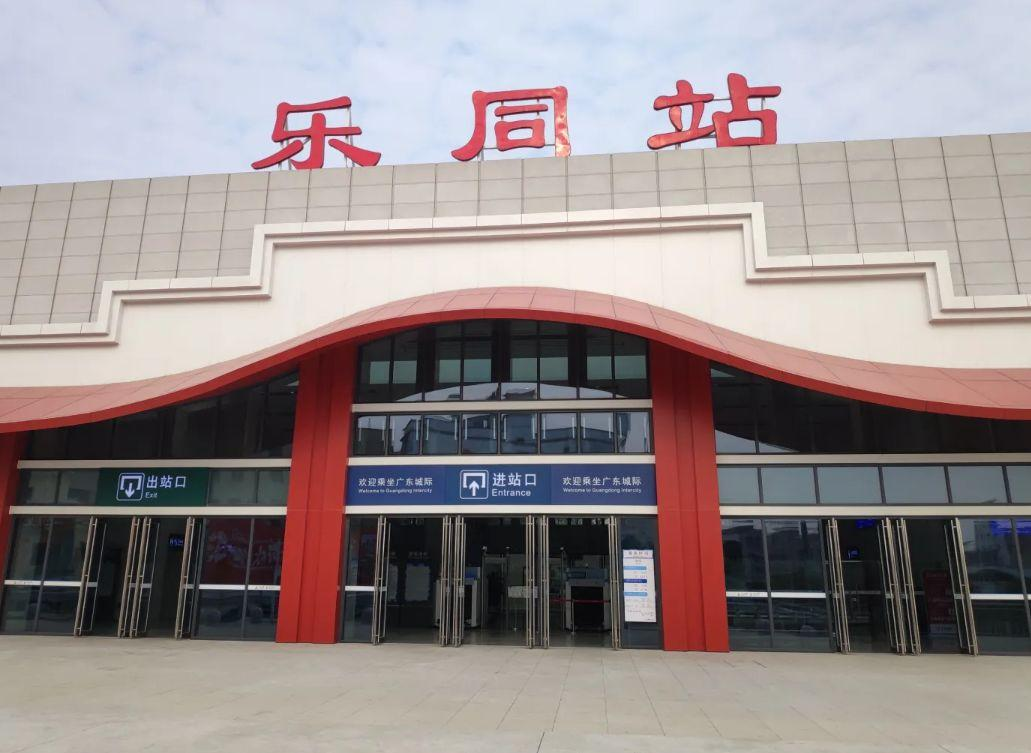
地标名称：乐同站
所在城市：广州市·花都区